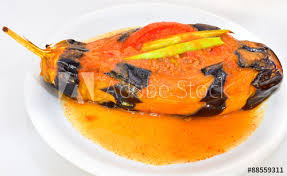
Yemek: karniyarik